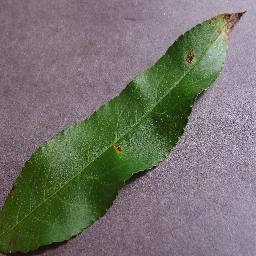
Label: Peach___Bacterial_spot